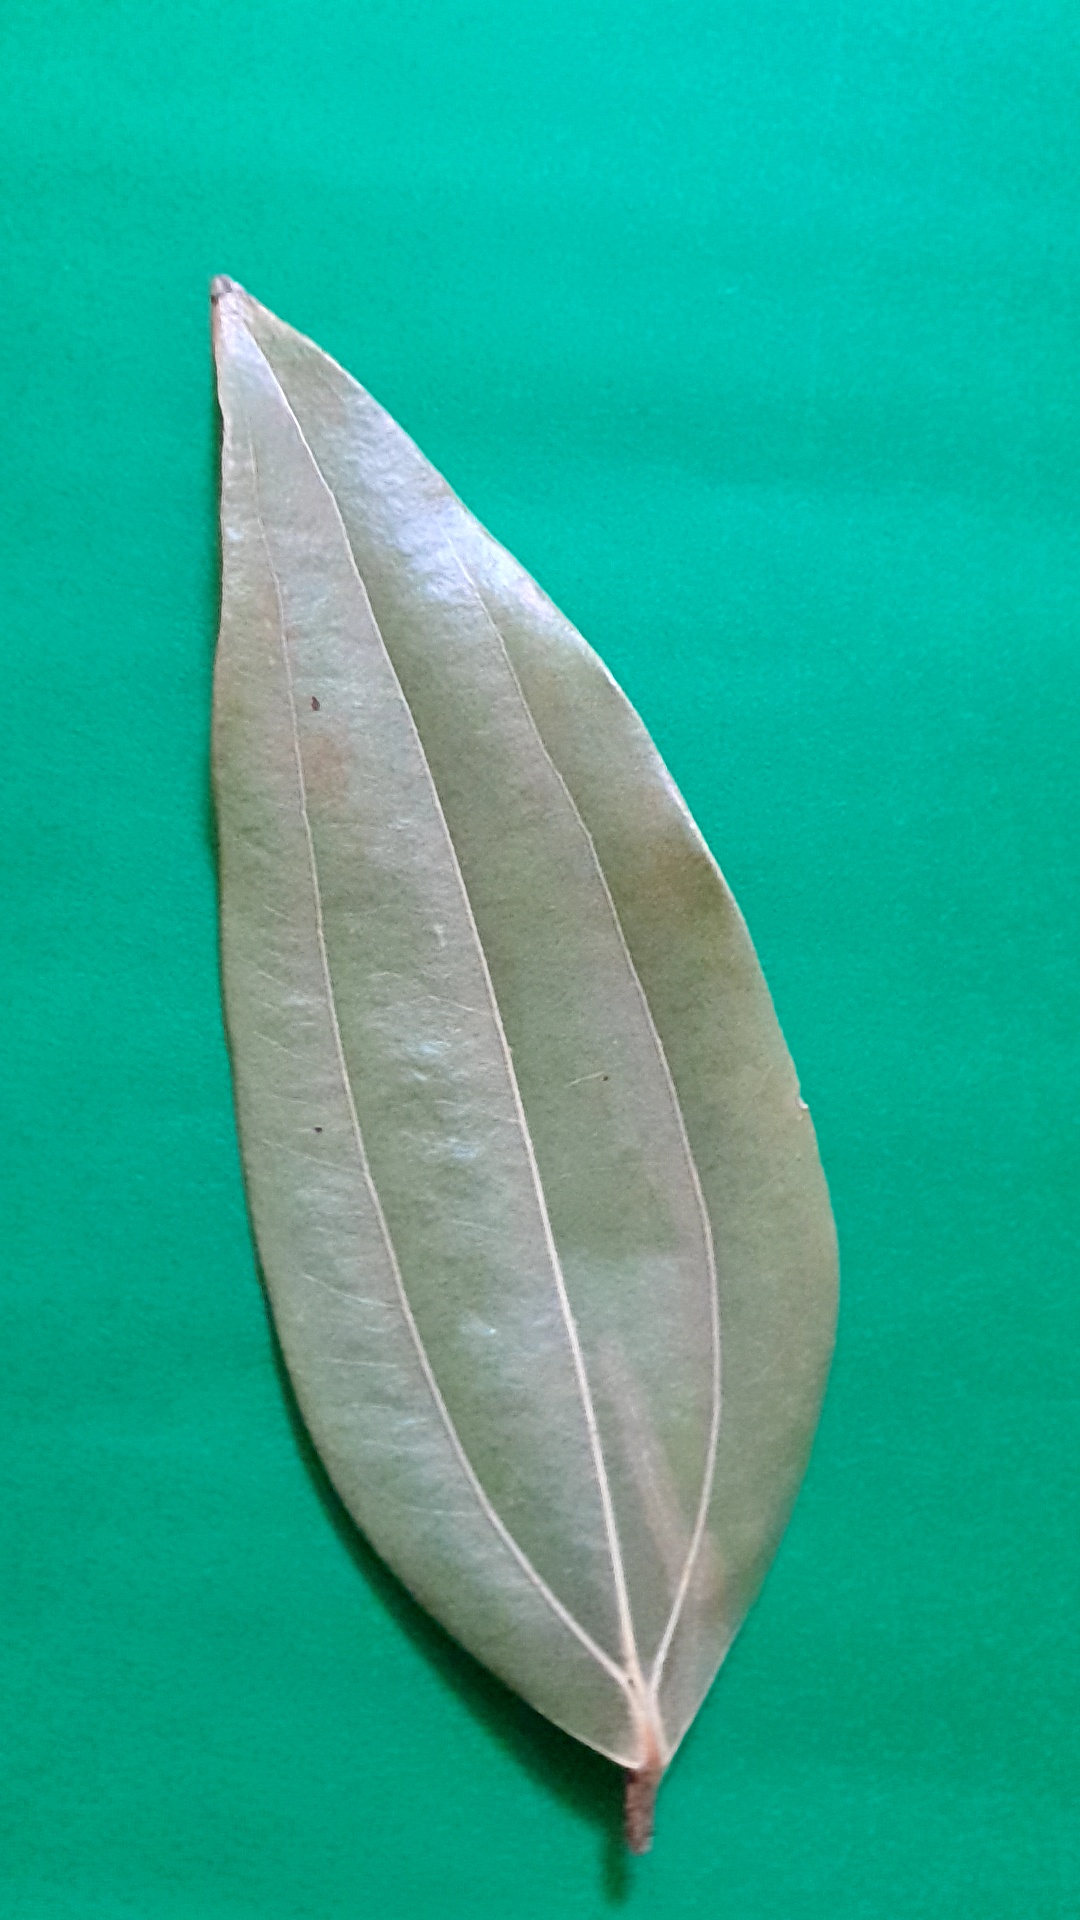
Label: Dry Leaf